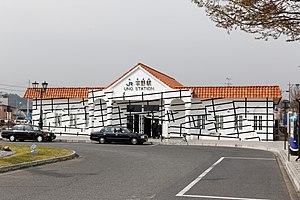
La ligne Uno est une ligne ferroviaire de la compagnie JR West, située dans la préfecture d'Okayama au Japon. Elle relie la gare d'Okayama à la gare d'Uno.